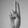
ASL letter: U